Alexander Campbell Cameron

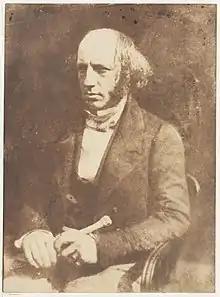
Campbell of Monzie

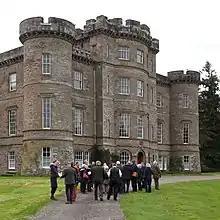
Monzie Castle – view from the East

Alexander Campbell was born on 30 December 1811, was the eldest son of Lieutenant-General Alexander Campbell of Monzie, M.P., and his wife Christina Menzies. After his education, partly at home and partly at Sandhurst College, he entered the army in 1828 as ensign in the 32d Foot, of which regiment his father had been colonel. Serving some time in Canada with that regiment, he changed into the 15th Hussars under the Earl of Cardigan; but in 1835 he left the army, and engaged himself in the management of his landed property at Monzie, his father having died in 1832.